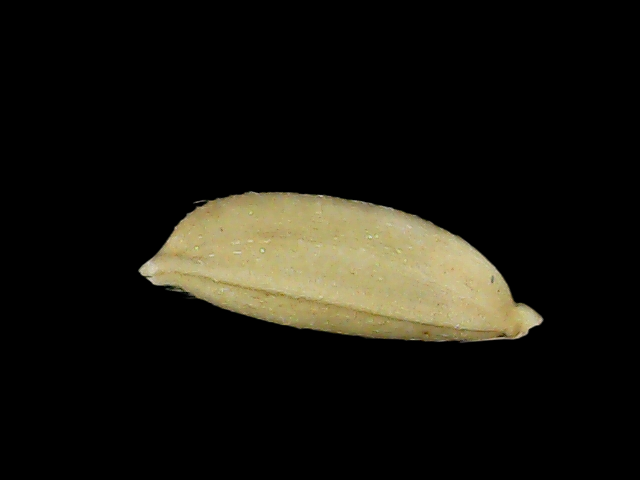
Rice variety: Br23